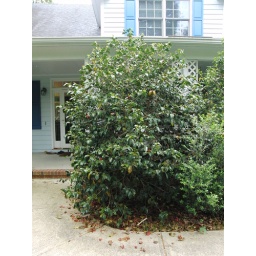
About 8' tall, and still growing. They come in white, pink or red flowers.